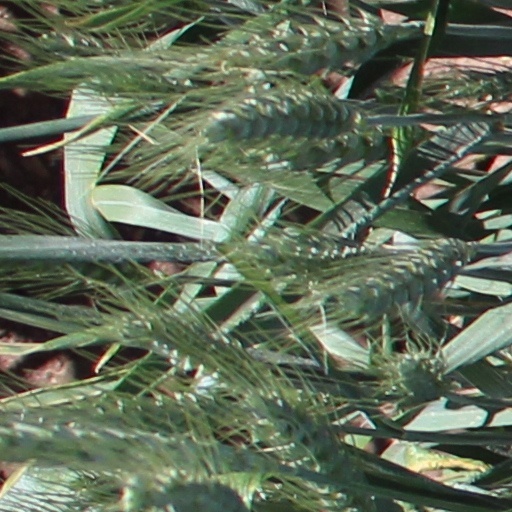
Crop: wheat